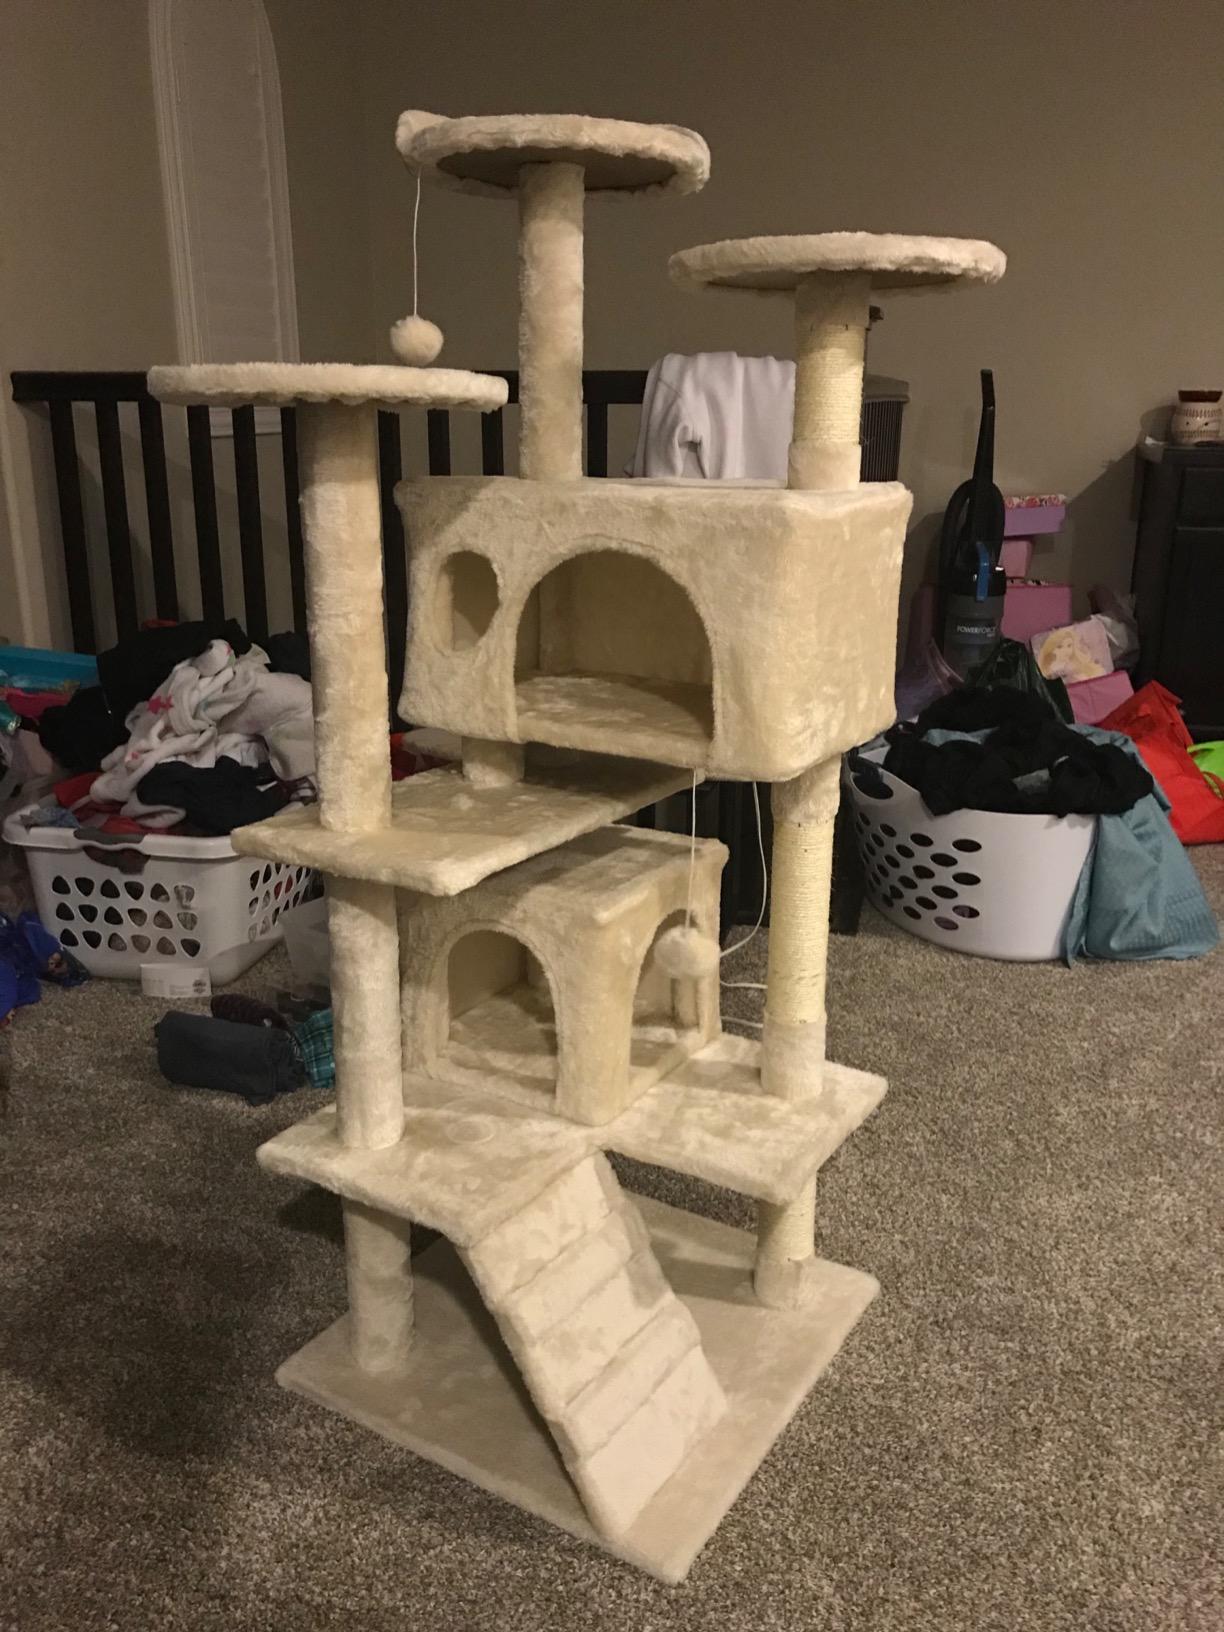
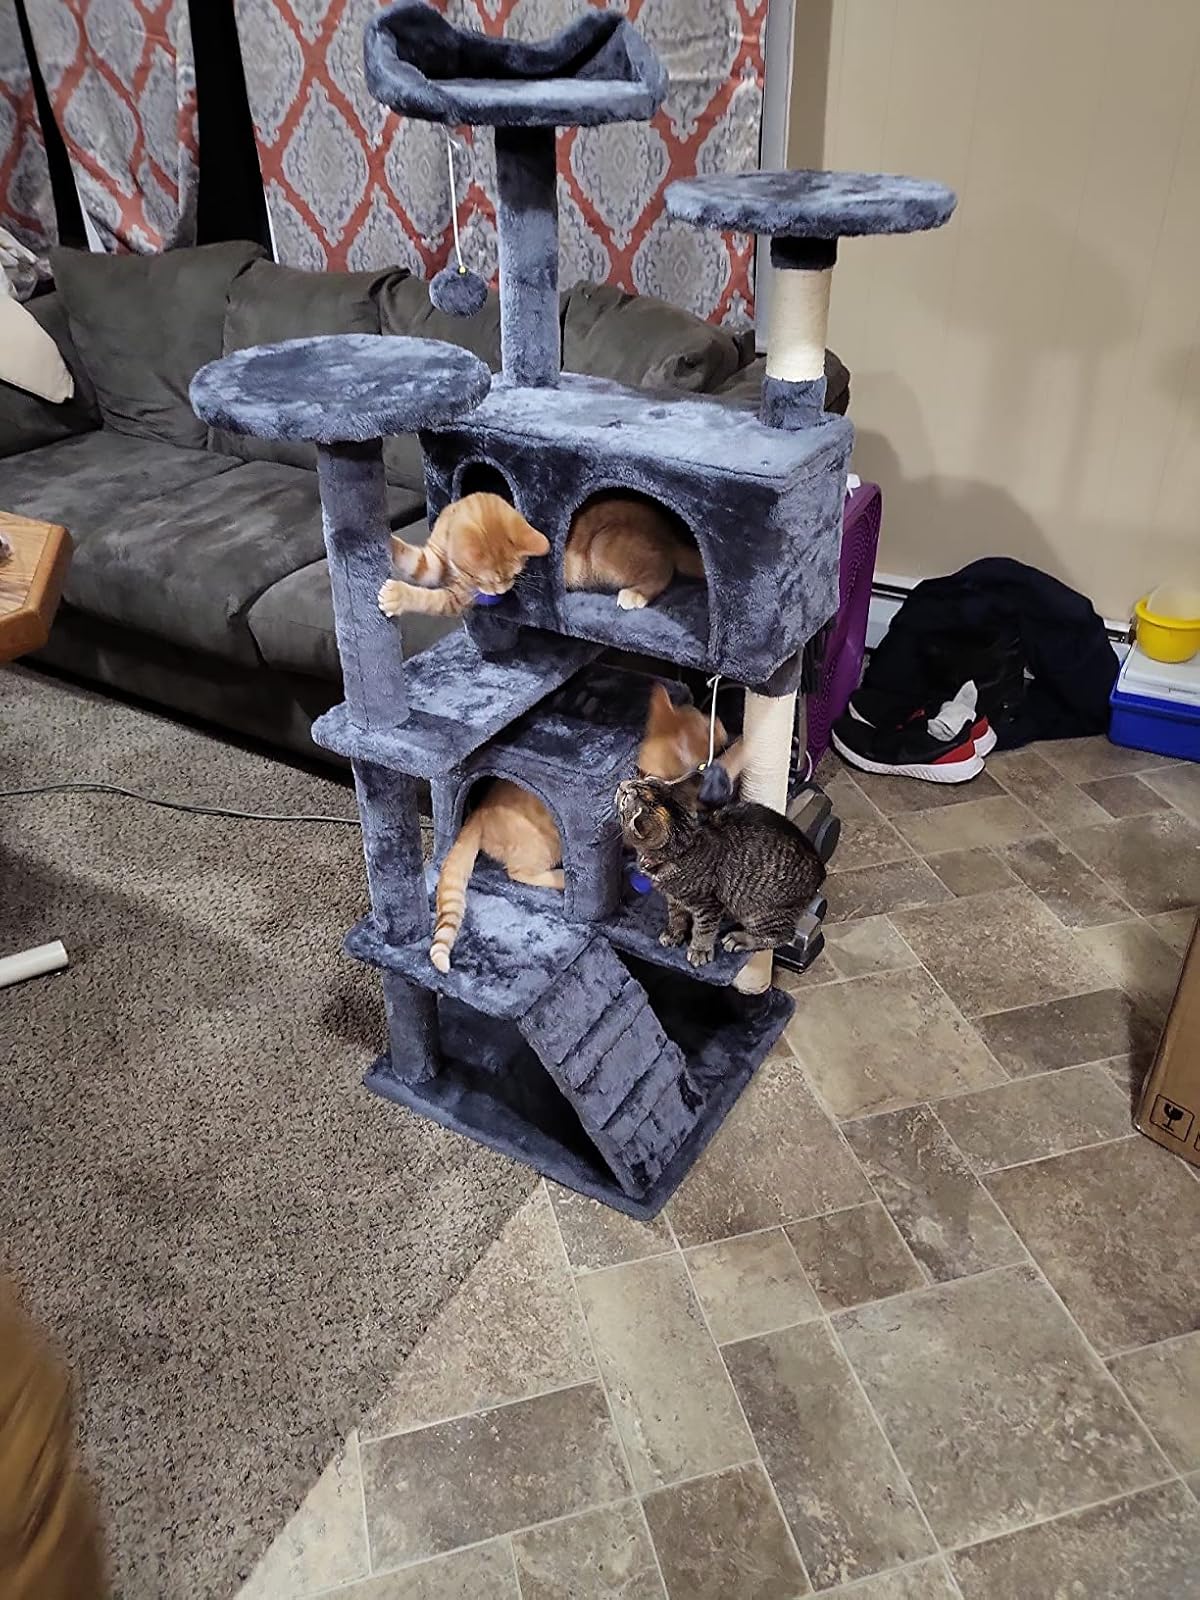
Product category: items_cat tree
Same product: no